Southbury Training School

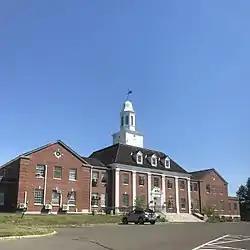
Lenore H. Davidson Building, the administrative building at the Southbury Training School that also houses a location of the CT State Employees Credit Union.

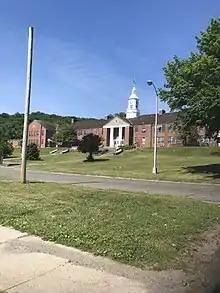
Ernest N. Roselle School building at Southbury Training School. It is the largest building on campus and houses medical and dental units, the old gymnasiums and classrooms, as well as other day program areas for residents.

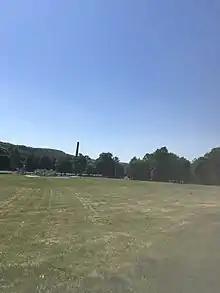
The Great Lawn at the Southbury Training School is the large hill at the front of the campus, in front of the Ernest N. Roselle School building which faces Route-172.

Southbury Training School is a large residential facility located in Southbury, Connecticut. It was built in the 1930s as a large state-funded and state-operated residential and habilitative facility for adults with intellectual disabilities. It consists of 125 buildings situated on a campus of . It independently operates its own power, heat, sewage treatment, water, laundry, fire, ambulance, public safety, building maintenance, transportation and dietary services. It is run by the Connecticut Department of Developmental Services. The facility is listed as a historic district on the National Register of Historic Places.